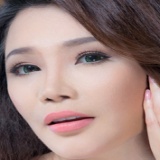
ca sĩ Hồ Quỳnh Hương